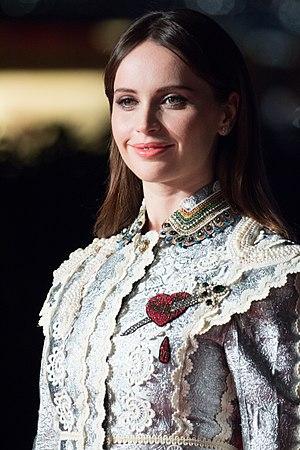
Jyn Erso est le personnage principal de Rogue One, premier film de la série dérivée Star Wars Story. Erso est interprétée par l'actrice britannique Felicity Jones.